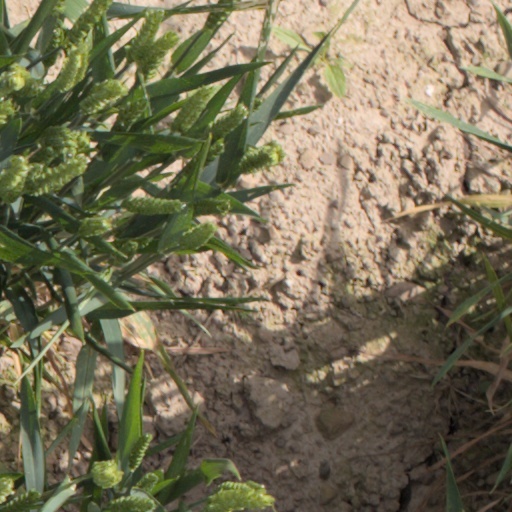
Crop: wheat